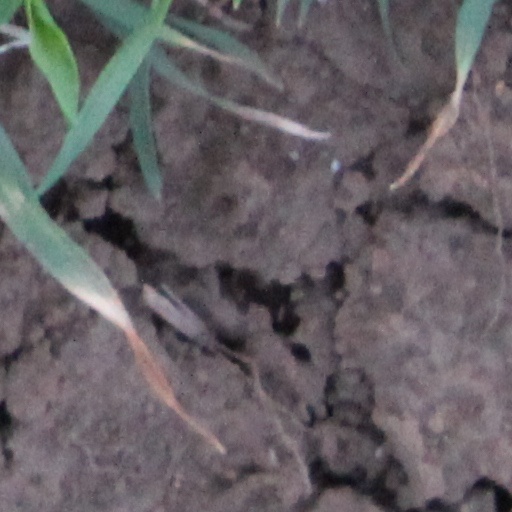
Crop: wheat